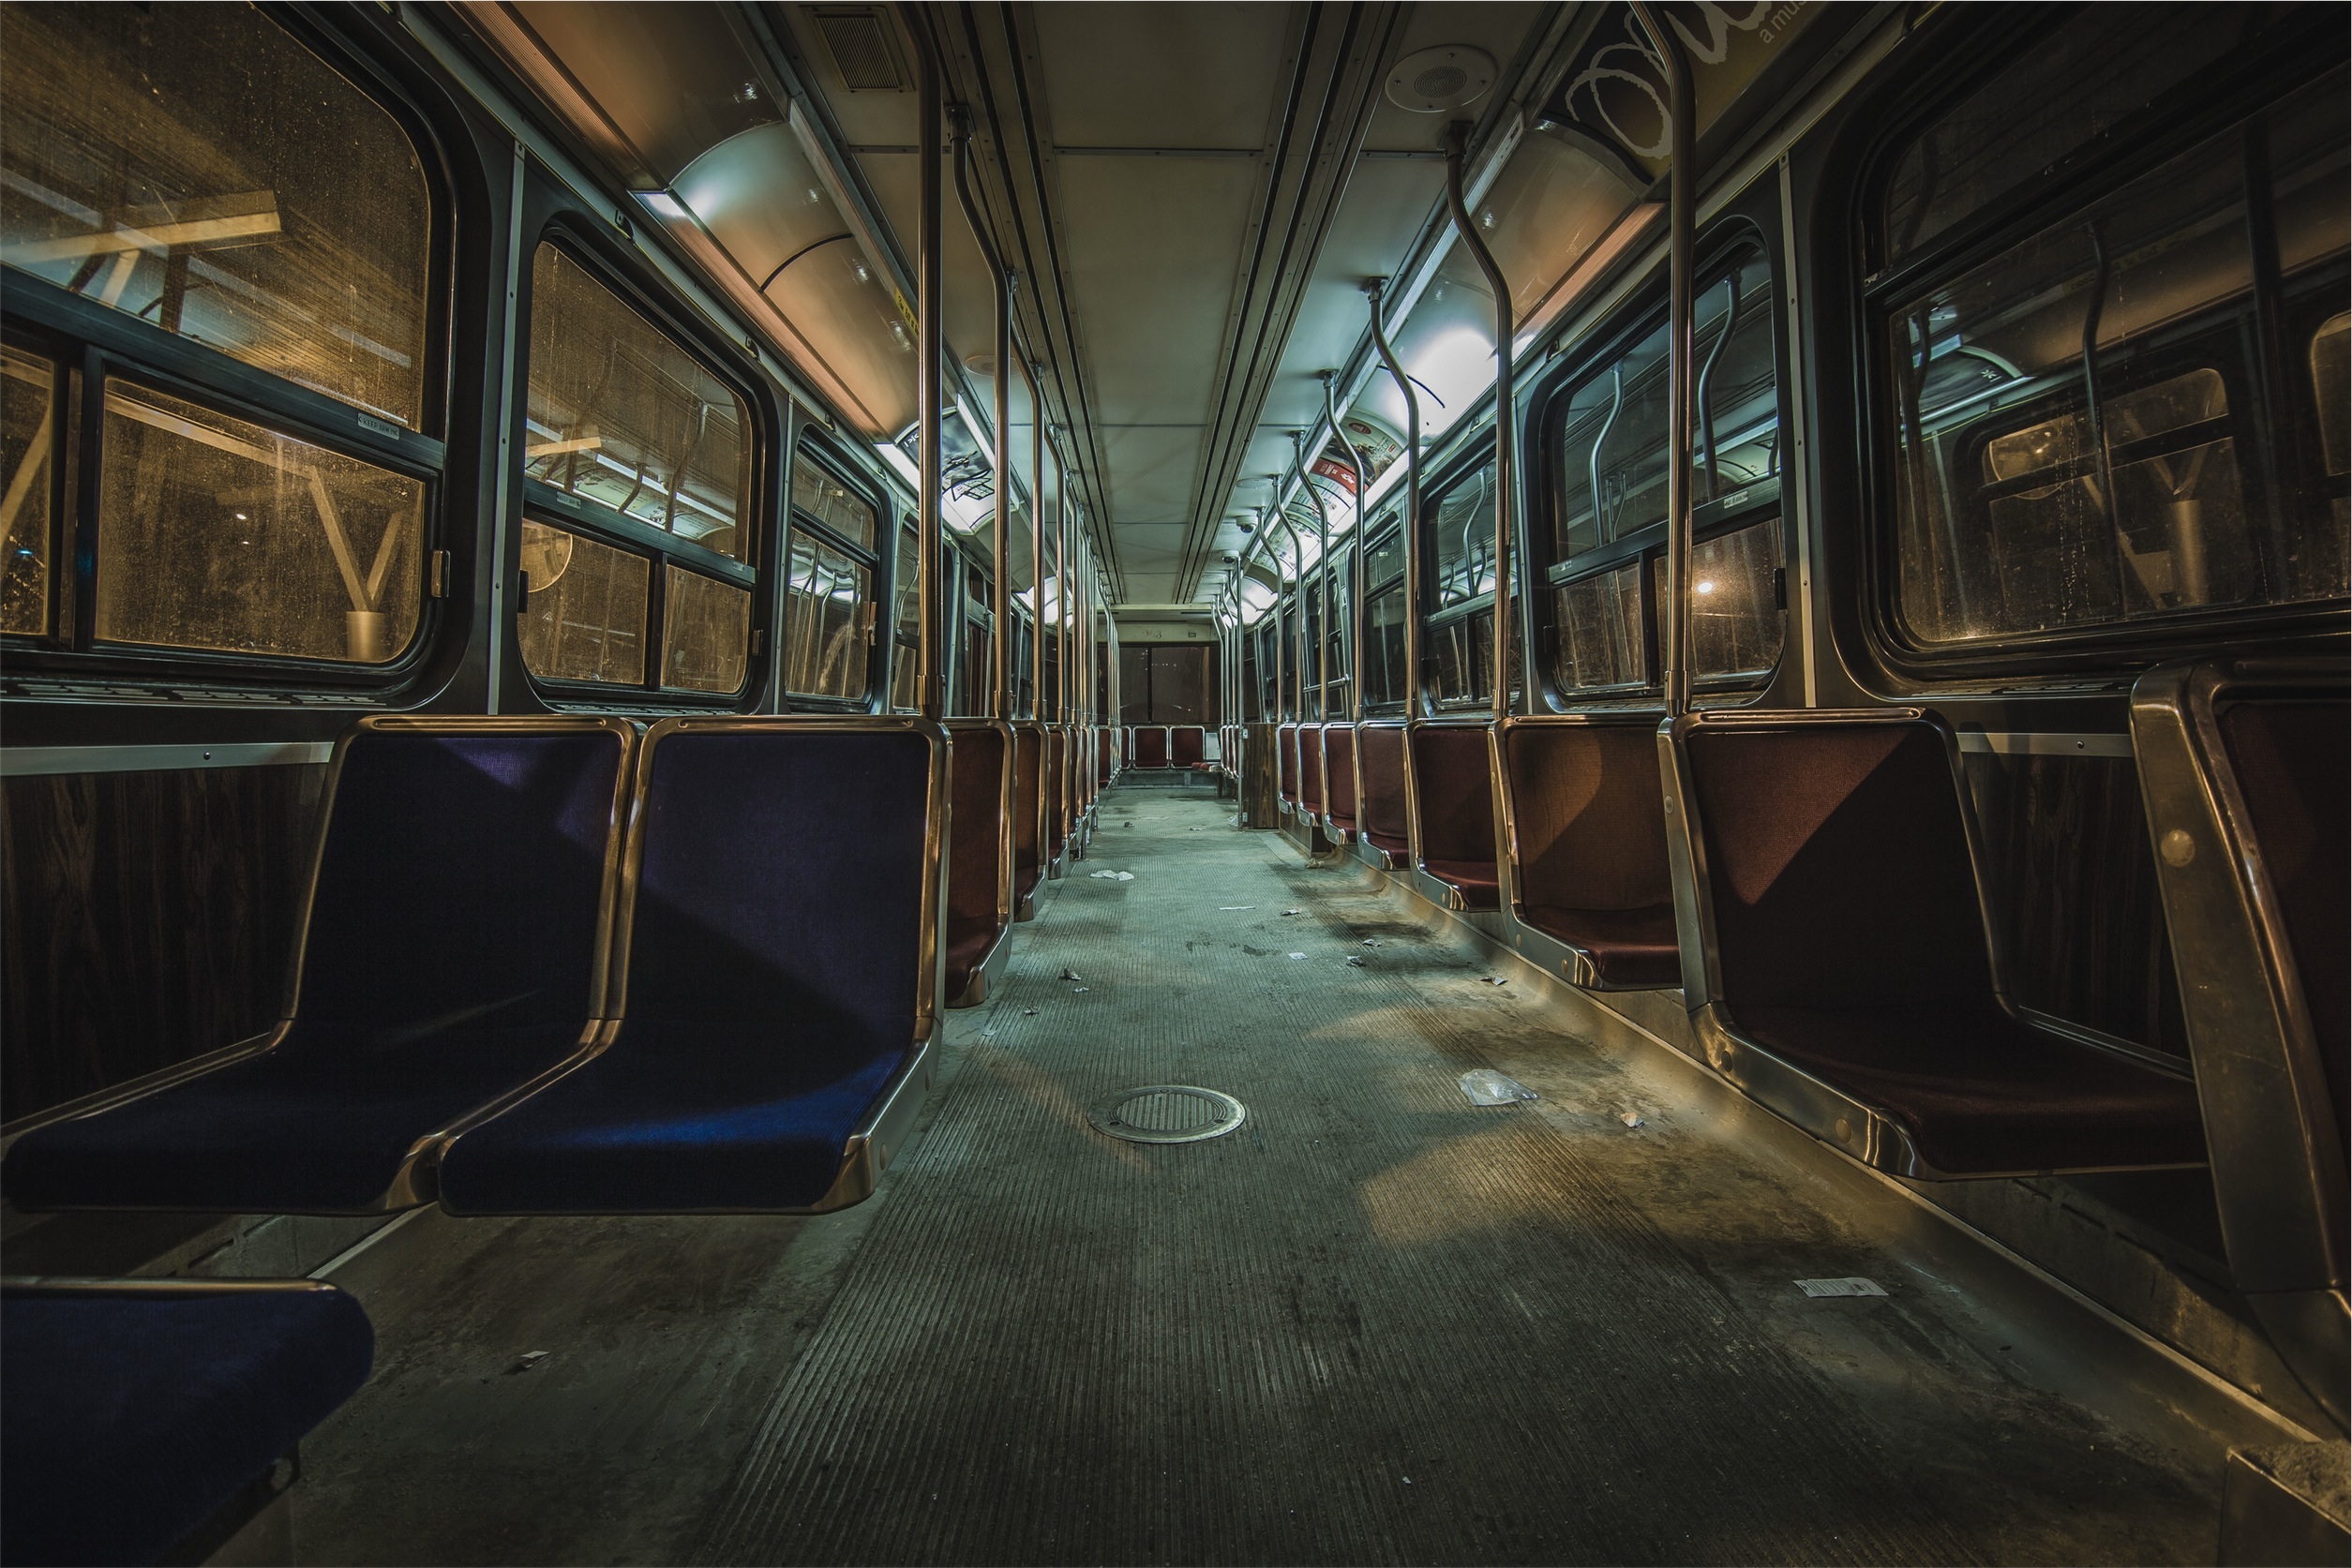
old, urban, train, transportation, transport, vehicle, darkness, empty, public transport, bus, seats, urban area, rapid transit